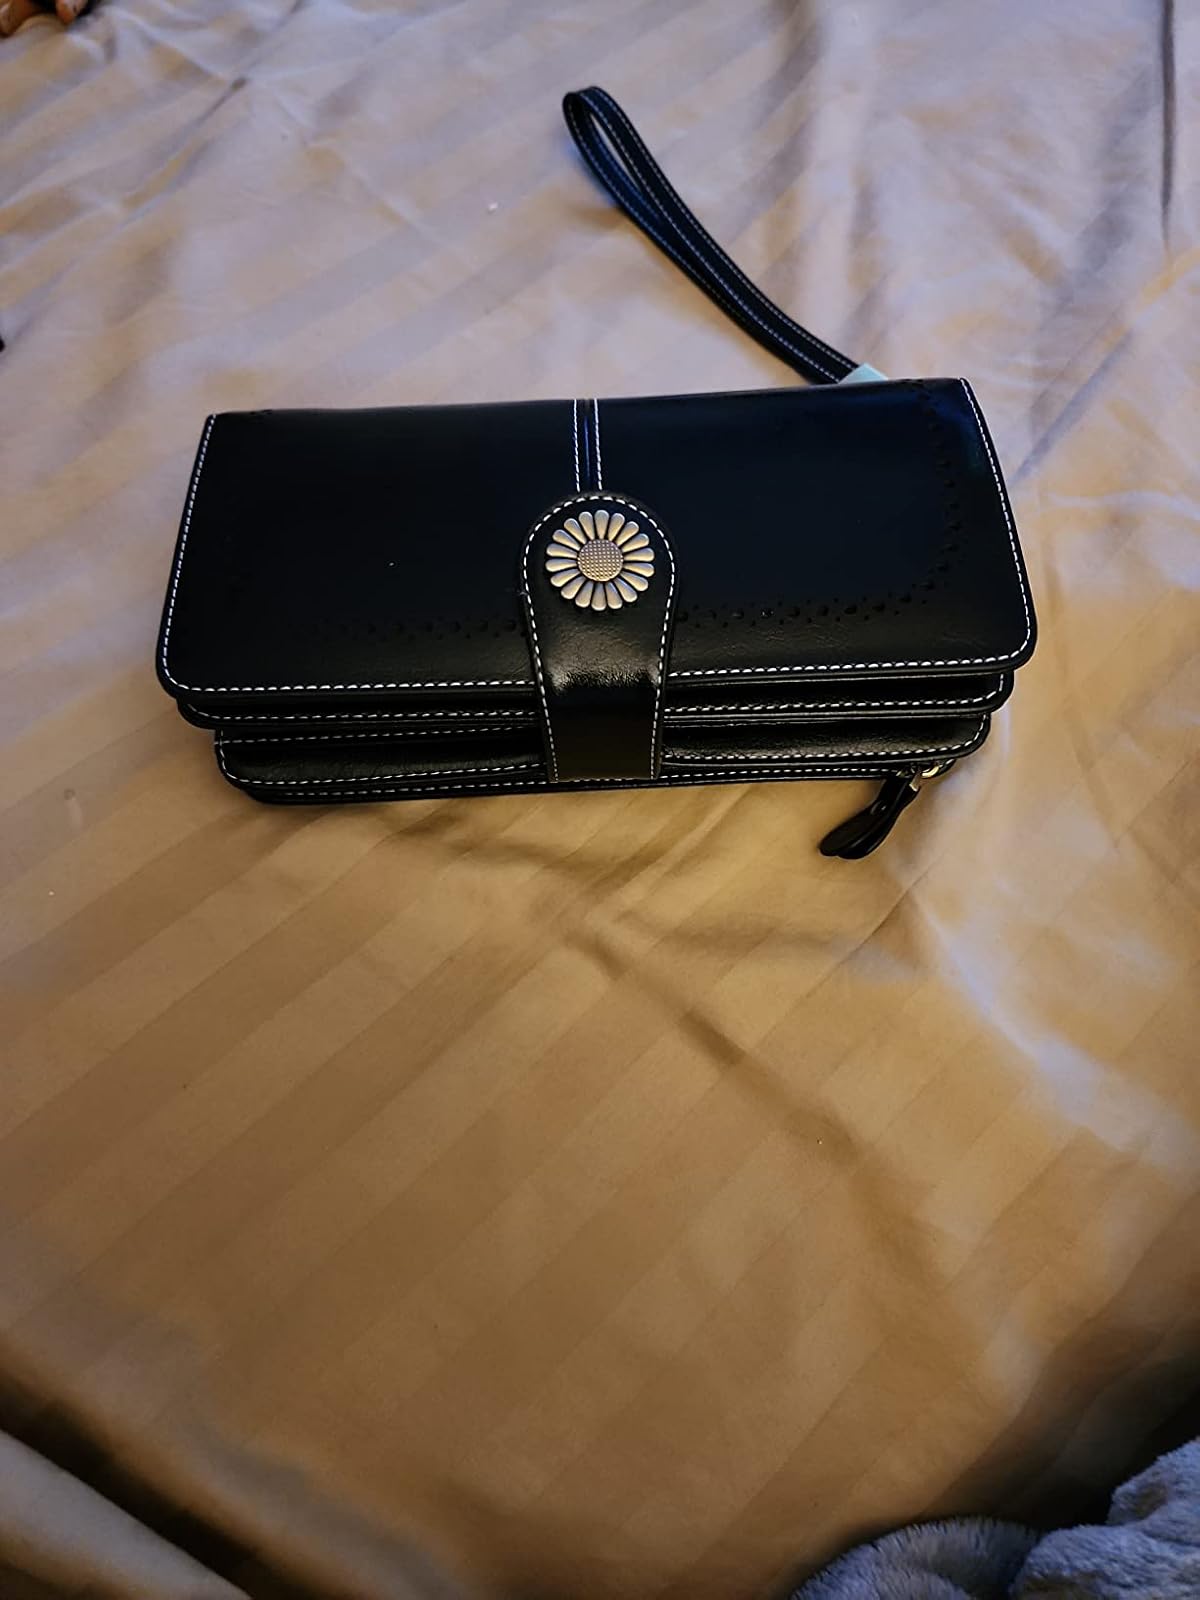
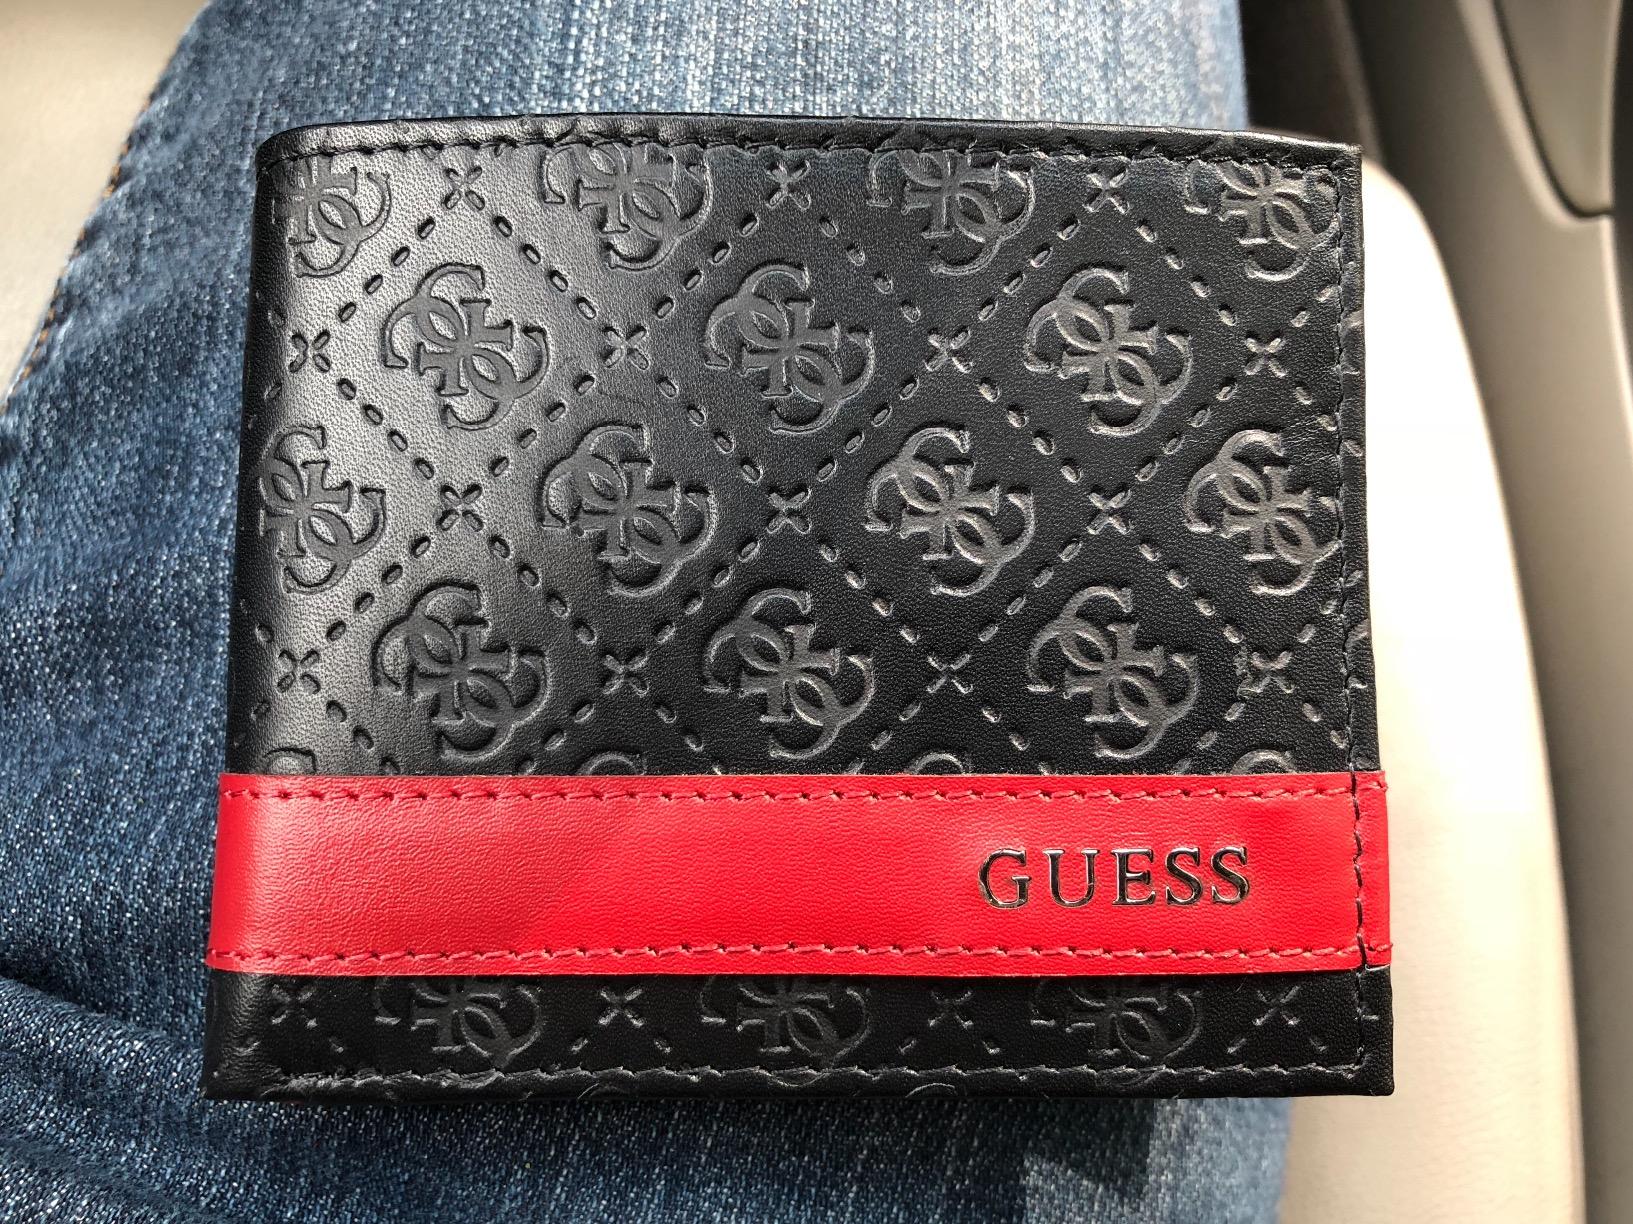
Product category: accessories_wallet
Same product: no